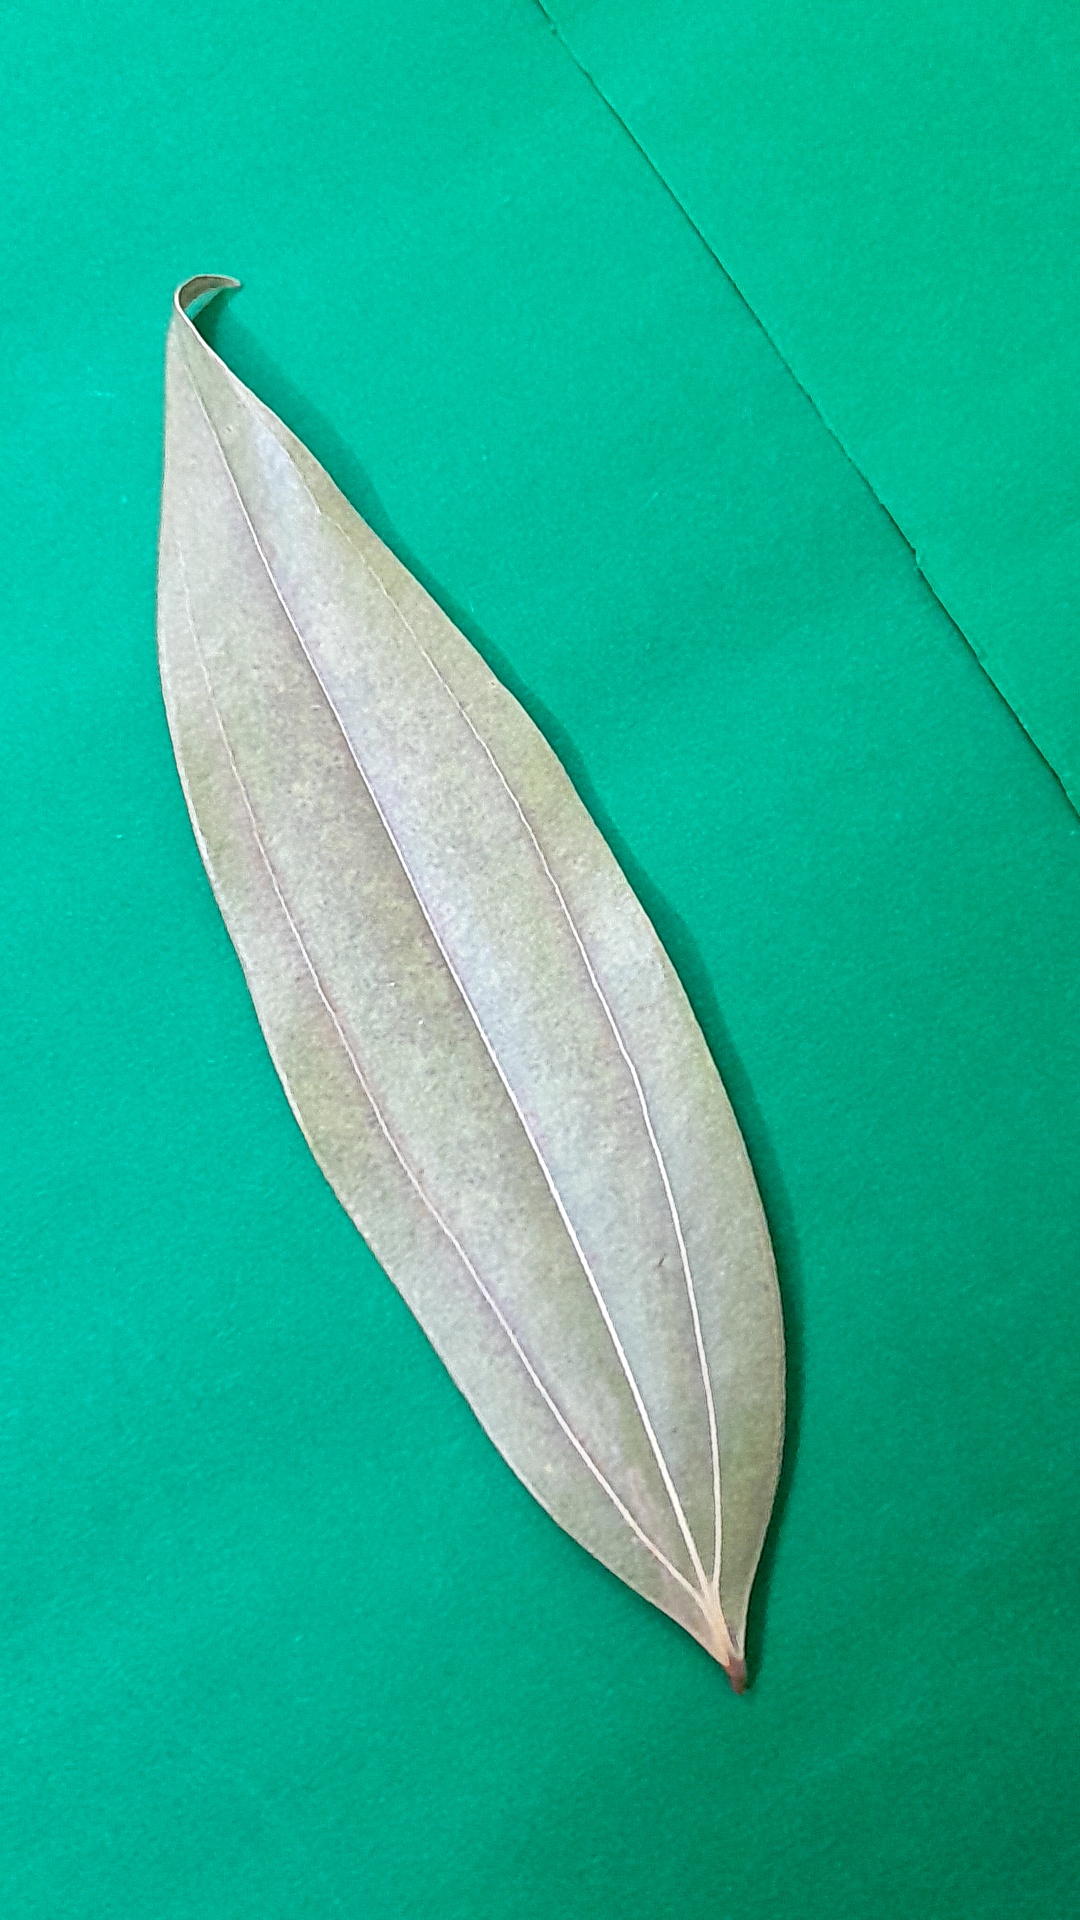
Label: Dry Leaf